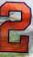
Number: 2